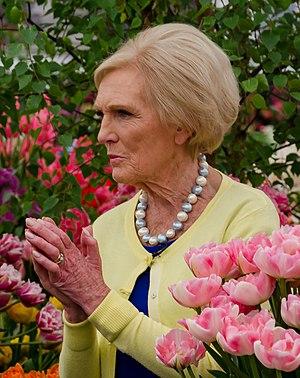
Mary-Rosa Alleyne Berry, plus connue sous le nom de Mary Berry, est une critique culinaire et animatrice télévisée britannique, née en 1935 à Bath. Elle étudie la restauration et le management à l'école. Elle part ensuite en France à l'âge de 21 ans pour étudier à l'école Le Cordon Bleu, avant de travailler dans différents métiers gastronomiques.